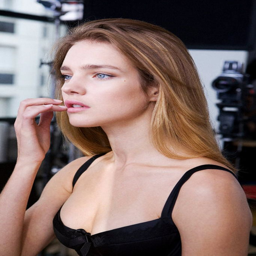
people always ask me if my hair color is natural .